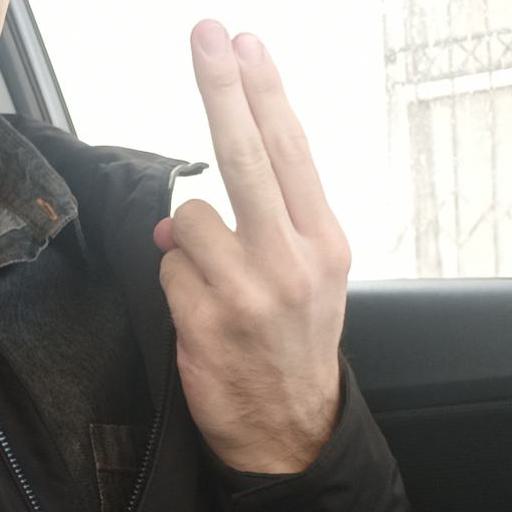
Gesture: two_up_inverted